United Nations Security Council Resolution 890

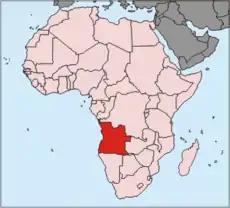
Angola in Africa

United Nations Security Council resolution 890, adopted unanimously on 15 December 1993, after reaffirming resolutions 696 (1991), 747 (1992), 785 (1992), 793 (1992), 804 (1993), 811 (1993), 823 (1993), 834 (1993), 851 (1993) and 864 (1993) on the situation in Angola, the council noted the slight improvements in the country and extended the stationing of the United Nations Angola Verification Mission II (UNAVEM II) until 16 March 1994.